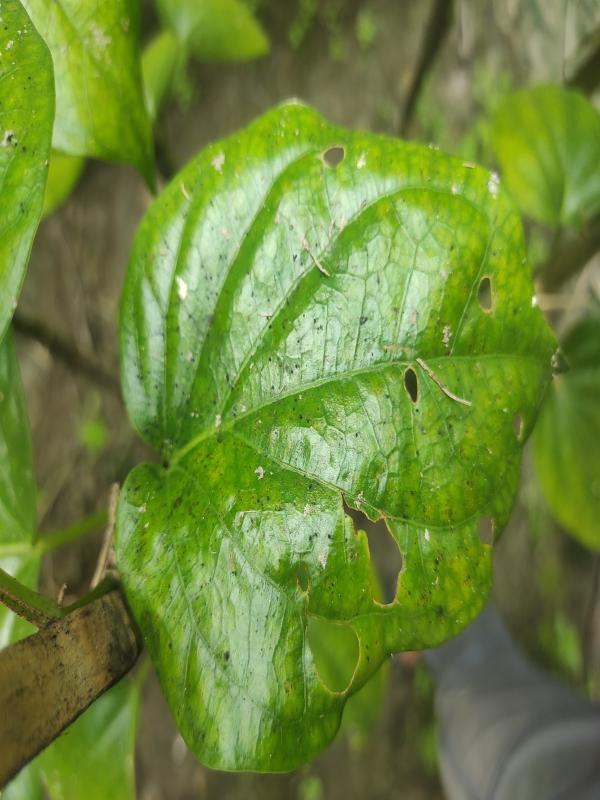
Label: Fungal_Brown_Spot_Disease